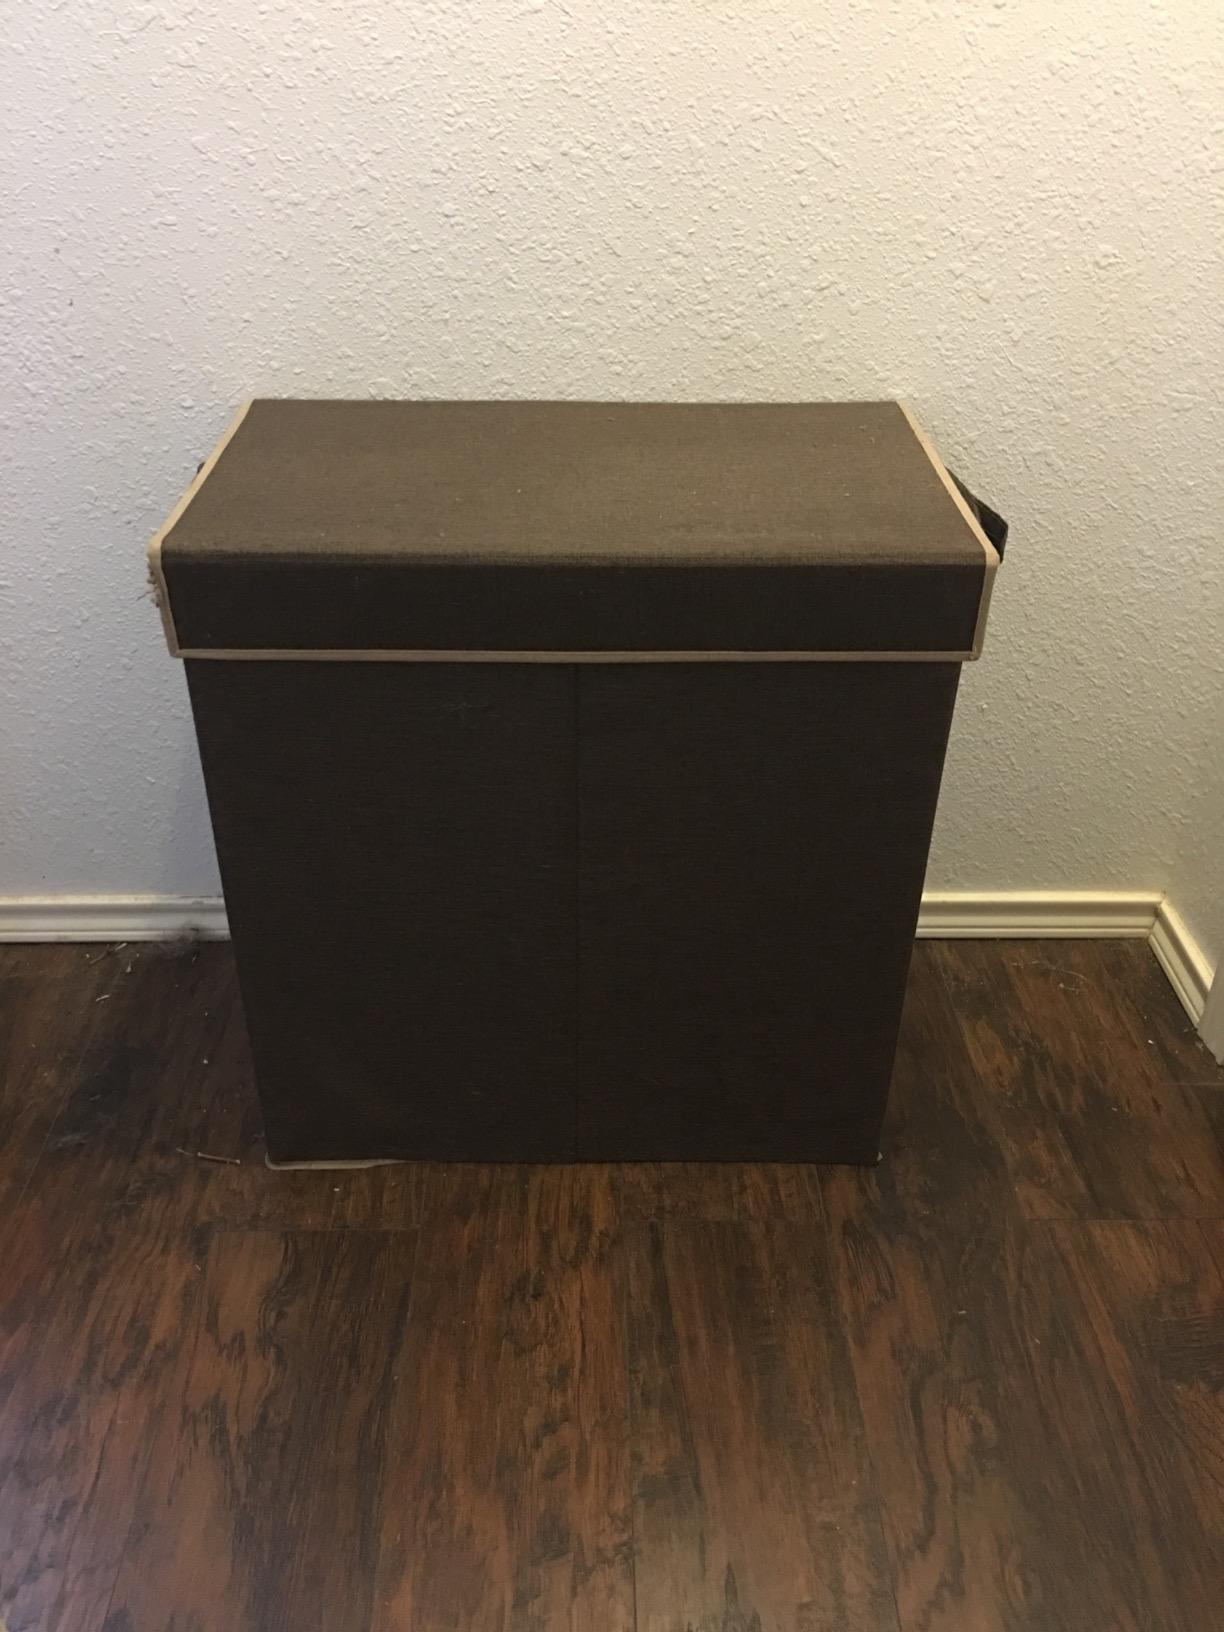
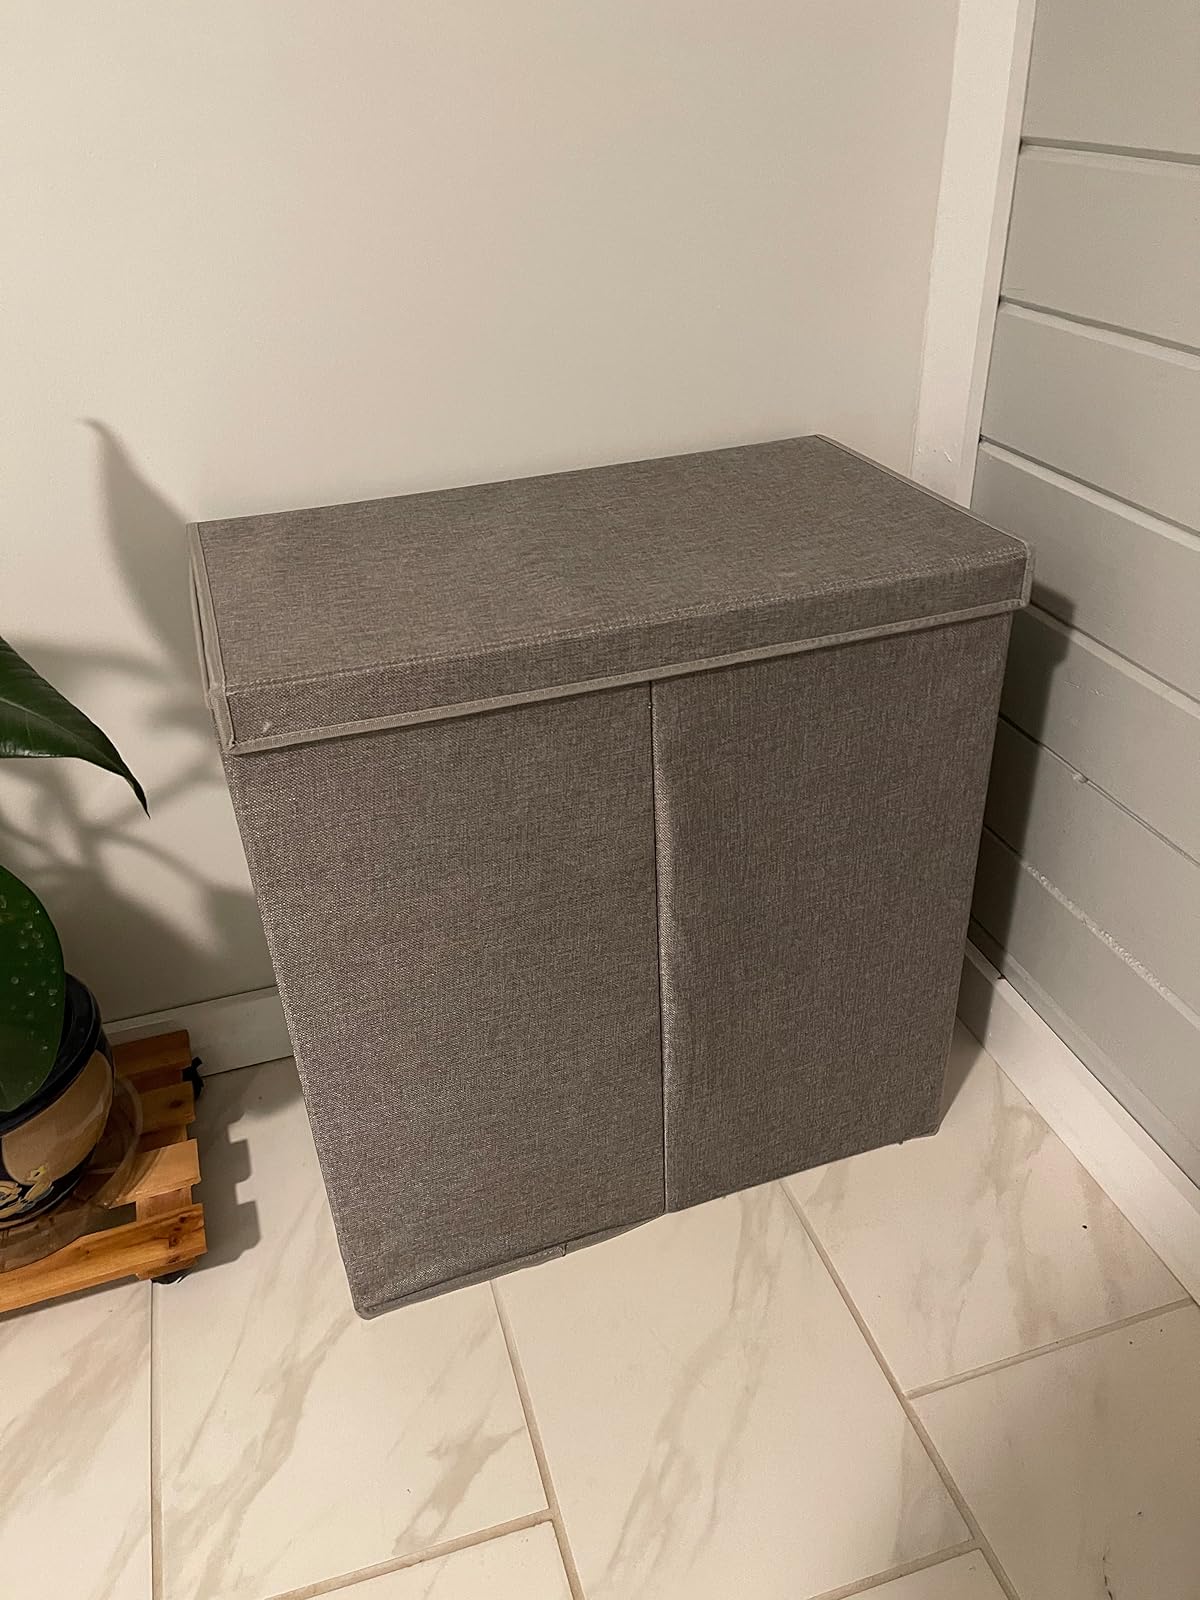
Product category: items_hamper
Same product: no